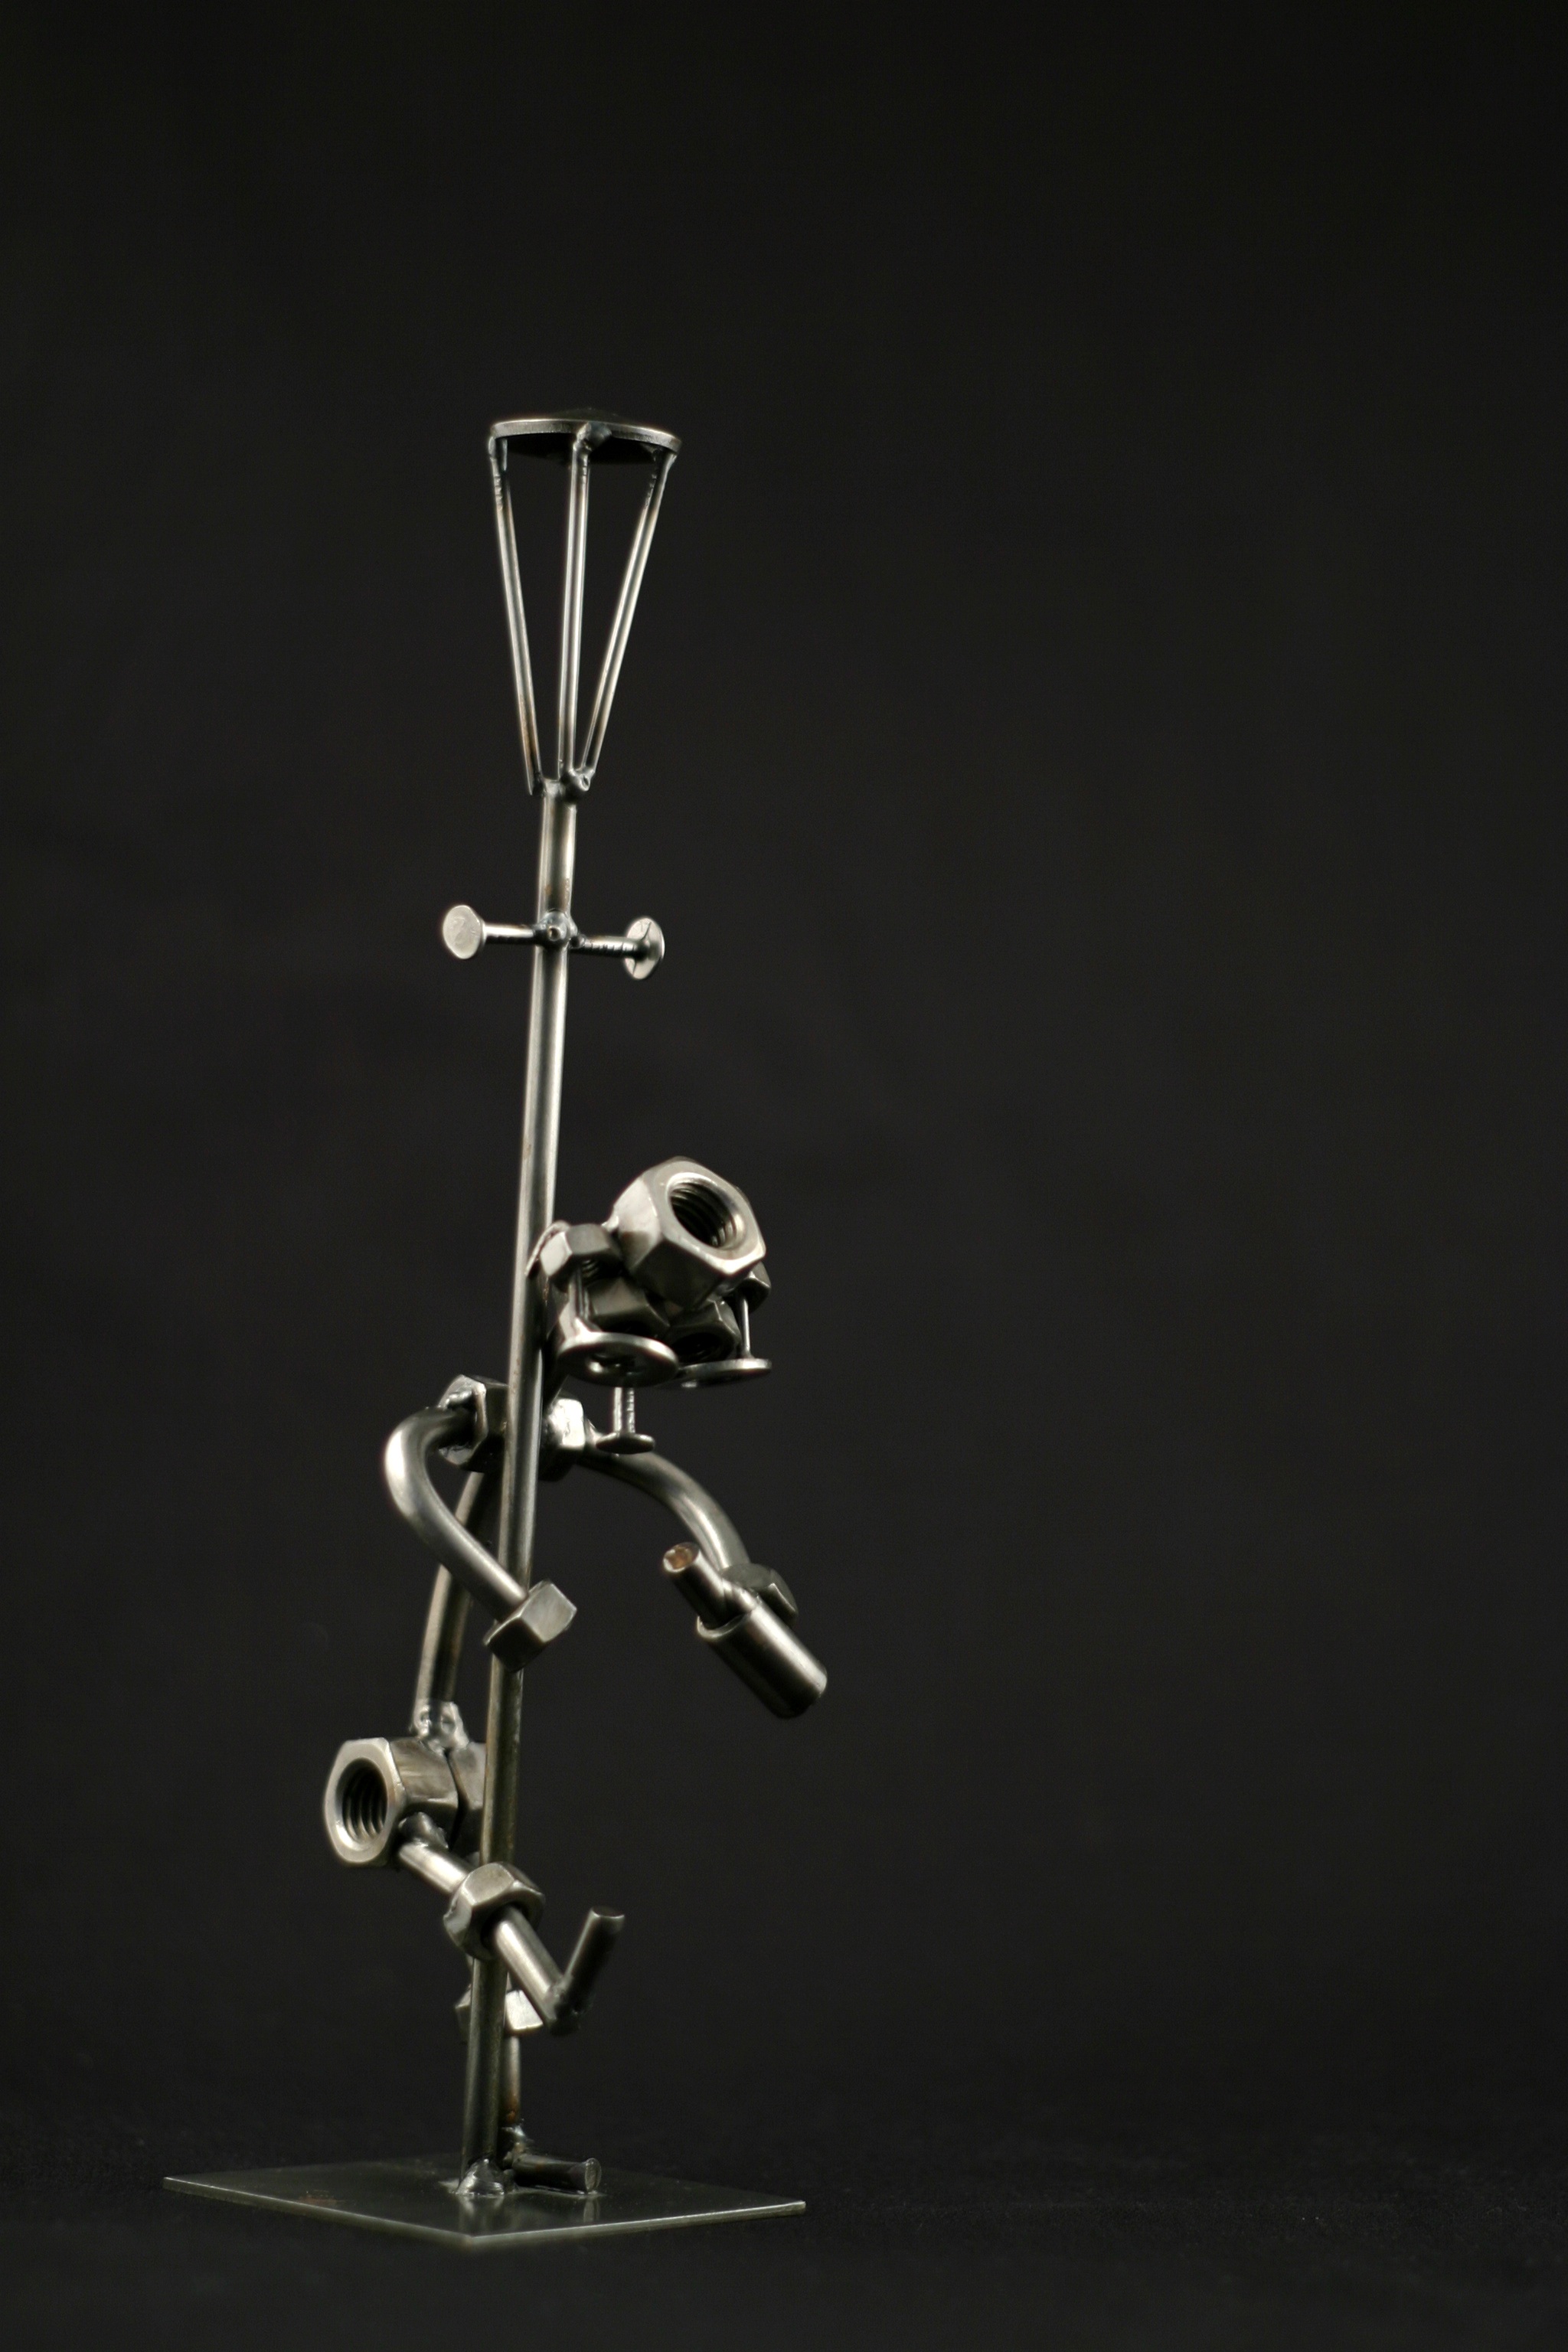
glass, lantern, metal, street light, lamp, lighting, alcohol, figure, silver, drunk, light fixture